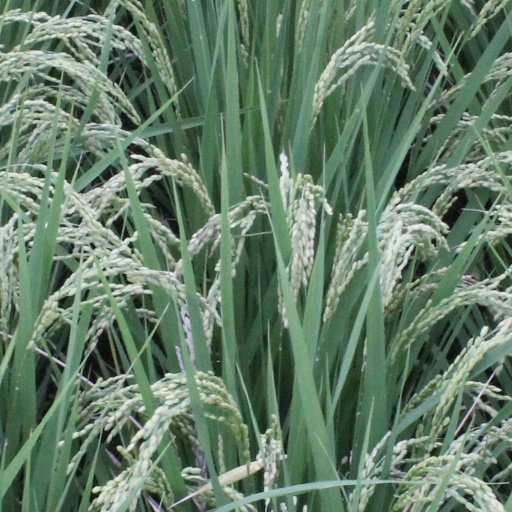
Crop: rice